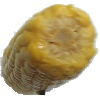
Label: Corn 1